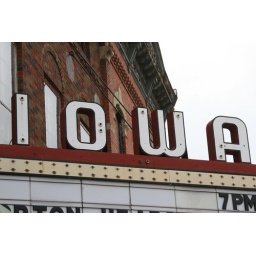
The top of the old theater sign in Winterset, Iowa.